European Service Module

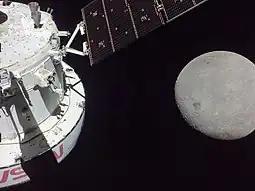
The ESM is visible at left as Orion approaches the Moon on the Artemis I mission

The European Service Module (ESM) is the service module component of the Orion spacecraft, serving as its primary power and propulsion component until it is discarded at the end of each mission. In January 2013, NASA announced that the European Space Agency (ESA) will contribute the service module for Artemis I, based on the ESA's Automated Transfer Vehicle (ATV). It was delivered by Airbus Defence and Space in Bremen, in northern Germany to NASA at the end of 2018. After approval of the first module, the ESA will provide the ESMs from Artemis II to Artemis VI. However, the Trump administration has called for the termination of Orion spacecraft program after Artemis III.